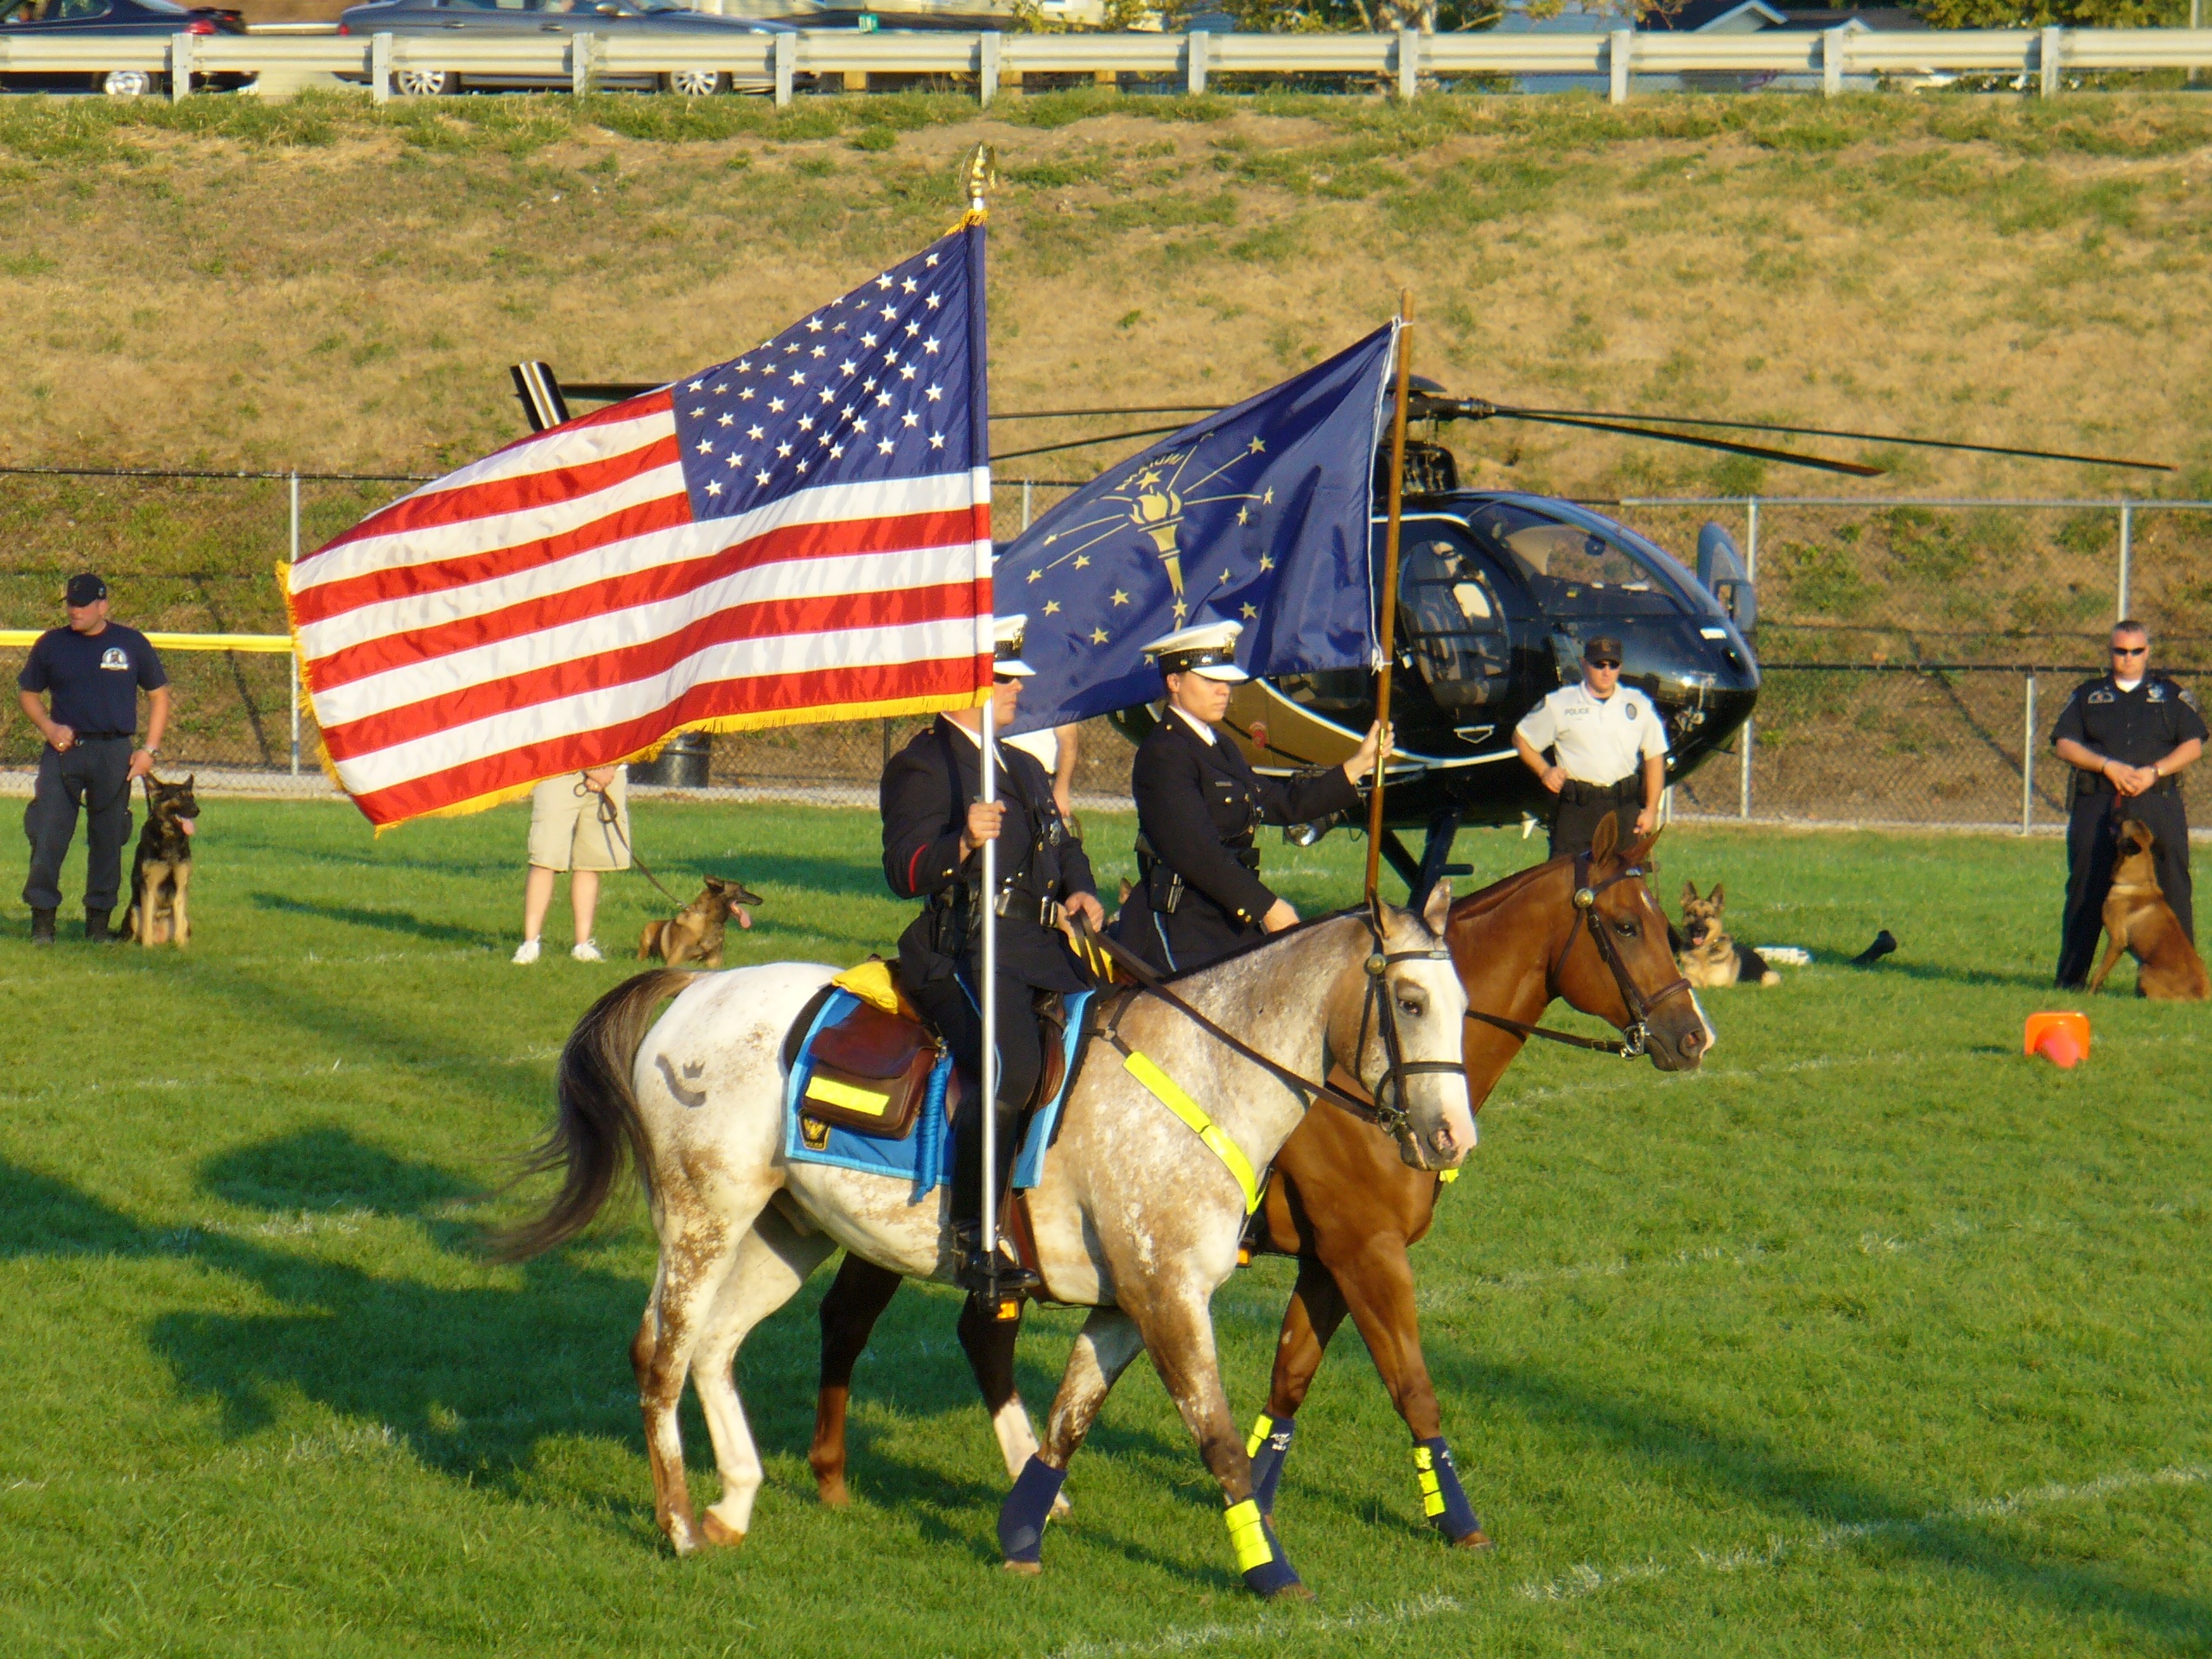
horse, american flag, race, horses, sports, racing, police, jockey, cavalry, k 9 show, indiana flag, cattle like mammal, horse like mammal, horse harness, animal sports, equestrian sport